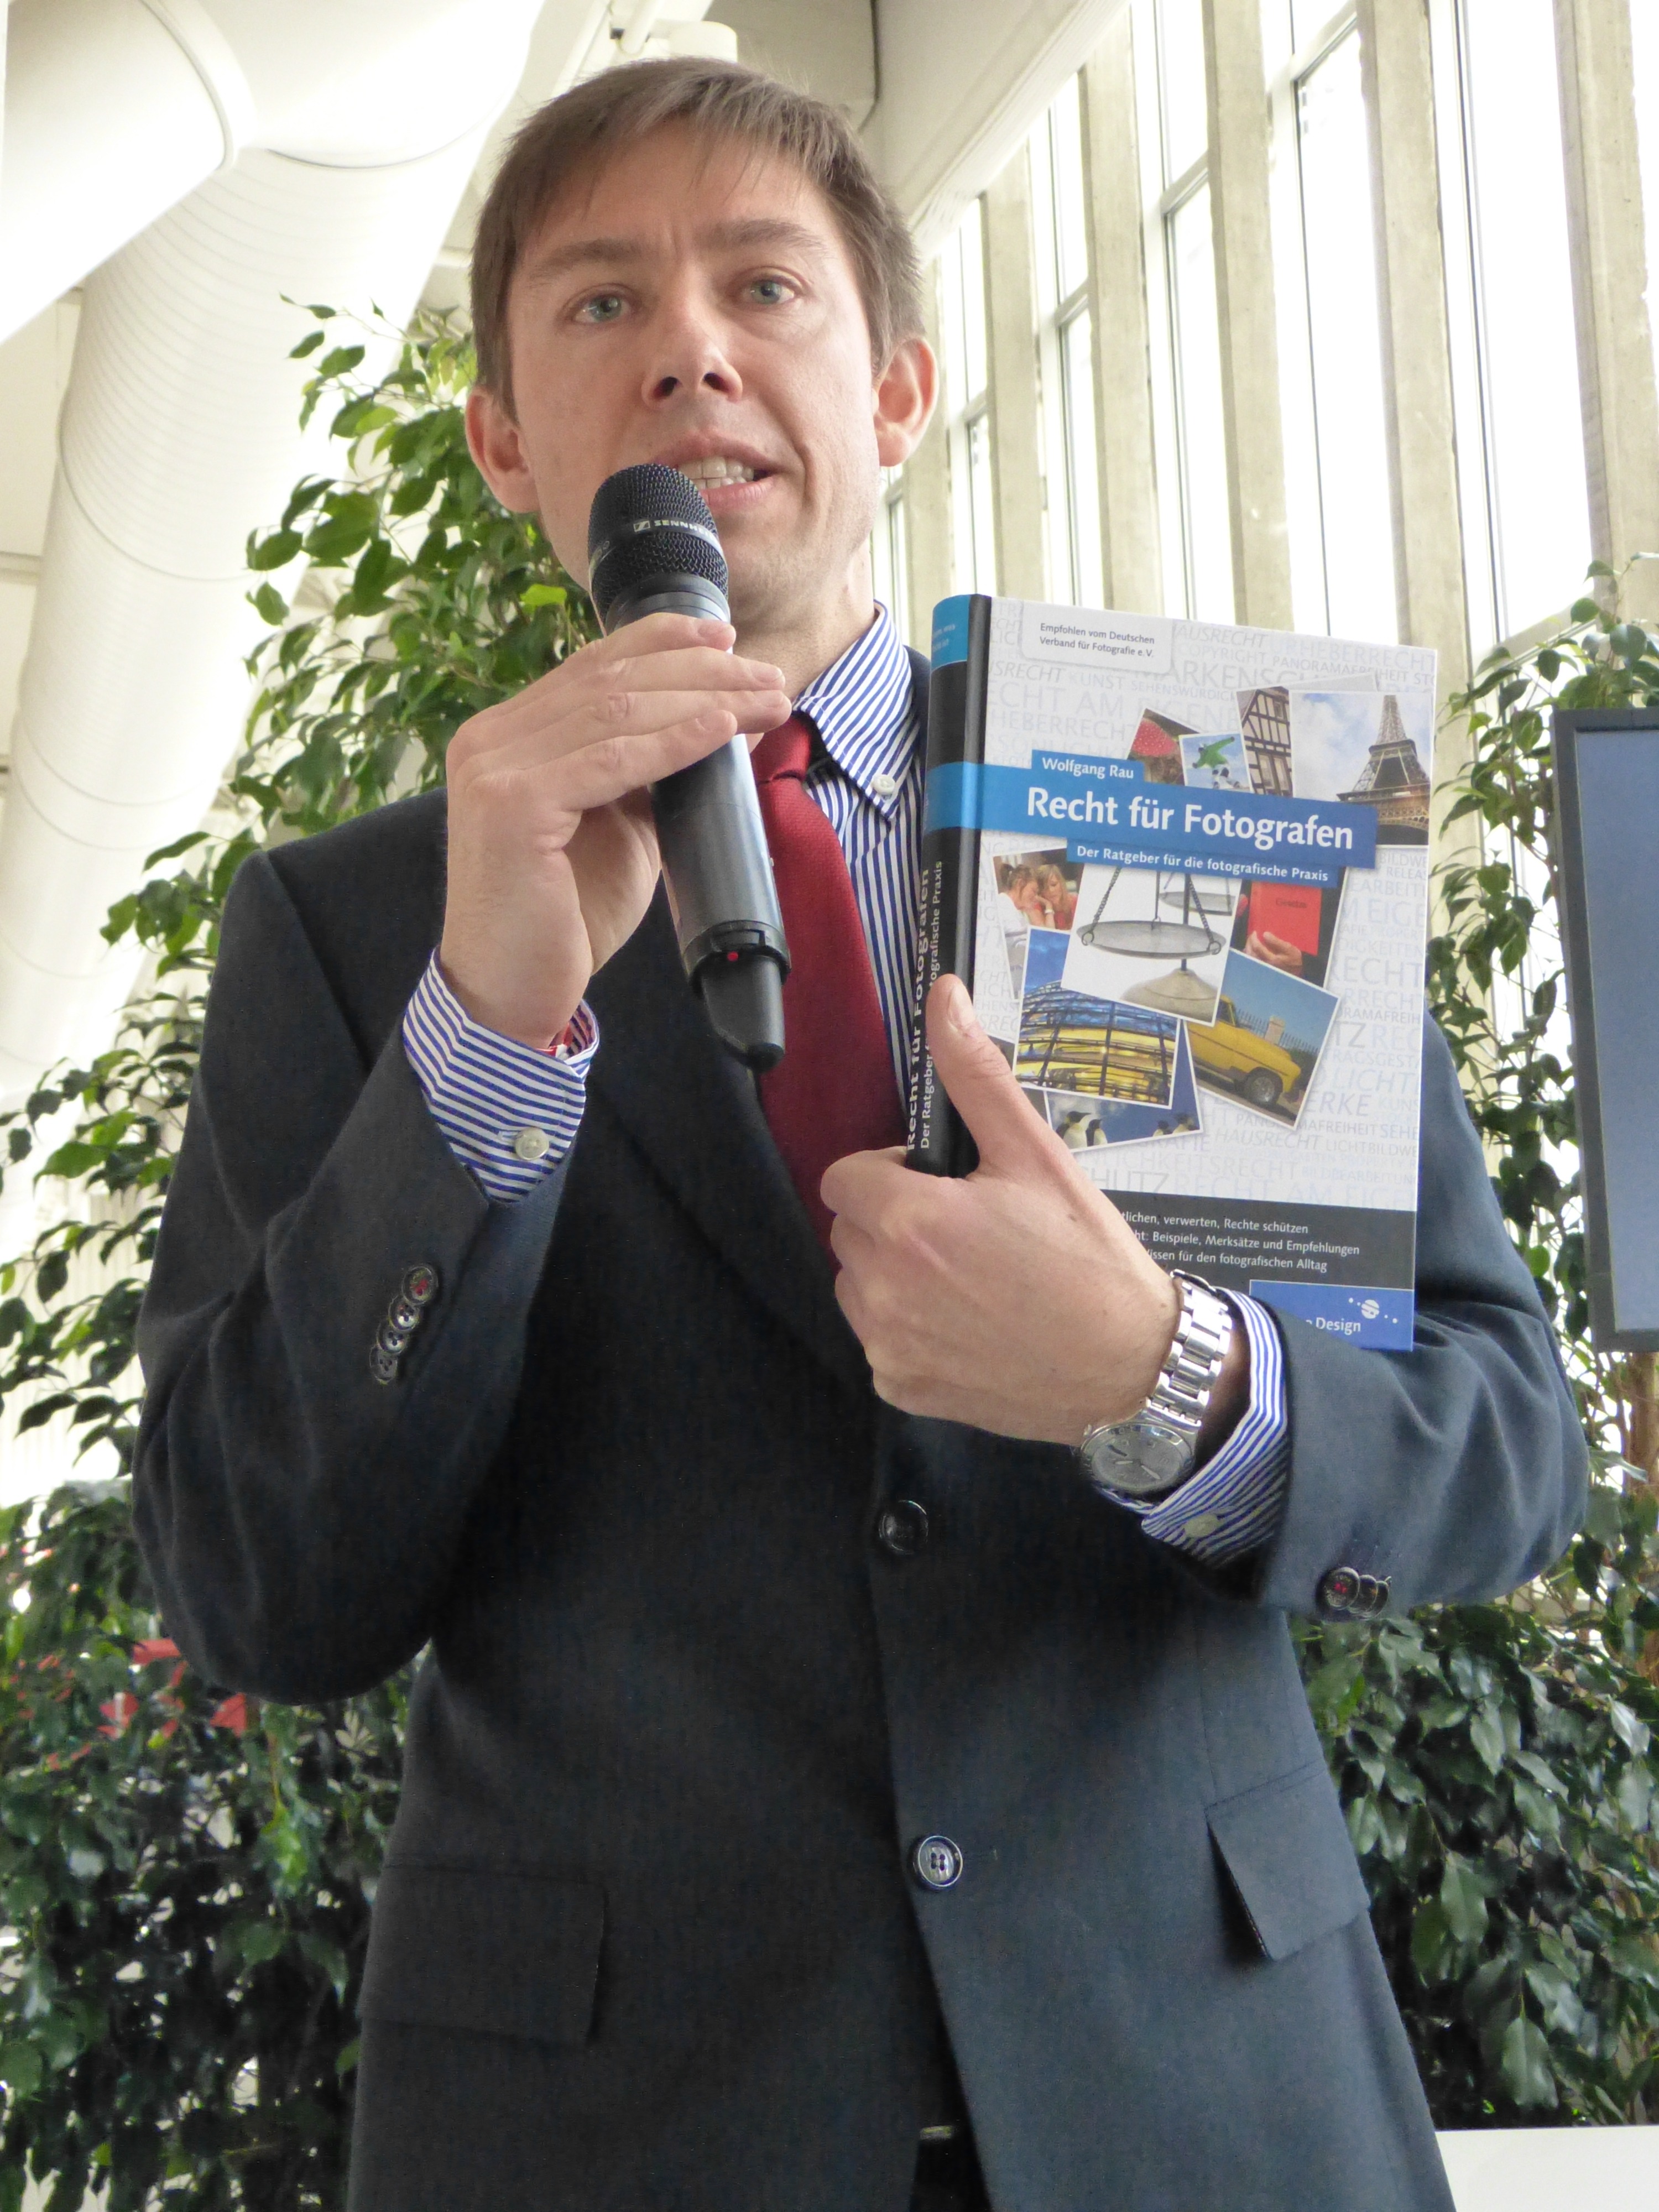
man, person, suit, male, meeting, show, microphone, clothing, talk, event, lecture, speakers, occurs, presentation of the book